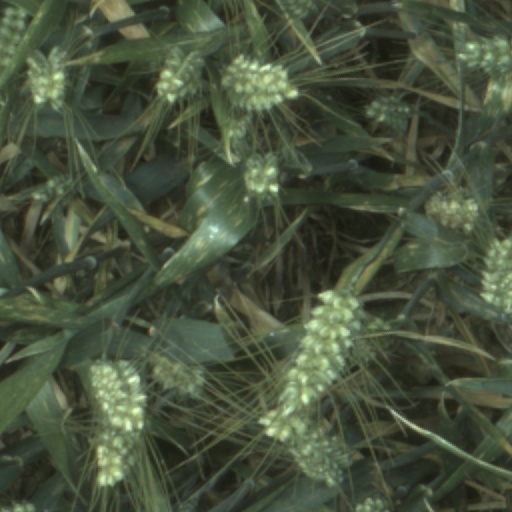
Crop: wheat